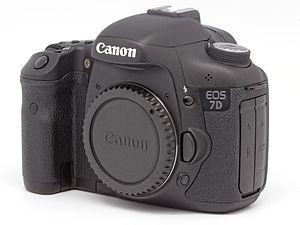
Digital Imaging Core est le nom donné par Canon pour une famille de traitement du signal et de commande pour appareils photo numérique et caméscopes. Les unités DIGIC sont faites par Canon et utilisées dans ses propres produits d'imagerie numérique.
Le Canon EOS 7D est un appareil photographique reflex numérique mono-objectif de 18 mégapixels doté d'un capteur CMOS au format APS-C fabriqué par Canon, annoncé le 1ᵉʳ septembre 2009. L’appareil est commercialisé à partir d'octobre 2009 et son remplacement a lieu en novembre 2014, ce qui en fait l’appareil photo reflex numérique ayant la plus longue longévité sur le marché avec 61 mois de commercialisation, soit un peu plus de 5 ans, quand la plupart des autres modèles de ce type sont renouvelés tous les 1 à 3 ans.